Kangaroo rat

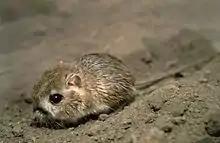
Tipton kangaroo rat ("D. nitratoides nitratoides") at the California Living Museum in Bakersfield

Kangaroo rats inhabit overlapping home ranges. These home ranges tend to be small with most activities within 200–300 ft and rarely 600 ft. Home range size can vary within species with Merriam's kangaroo rats having larger home ranges than banner-tailed kangaroo rats. Recently weaned kangaroo rats move into new areas not occupied by adults. Within its home range, a kangaroo rat has a defended territory consisting of its burrowing system.